Leptospermum minutifolium

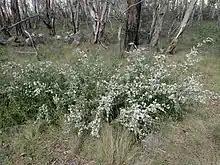
Habit

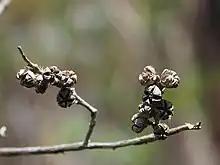
Fruit

Leptospermum minutifolium, commonly known as the small-leaved tea-tree, is a species of shrub that is endemic to eastern Australia. It has relatively small egg-shaped leaves, white flowers borne singly on the ends of branches and fruit that remains on the plant.